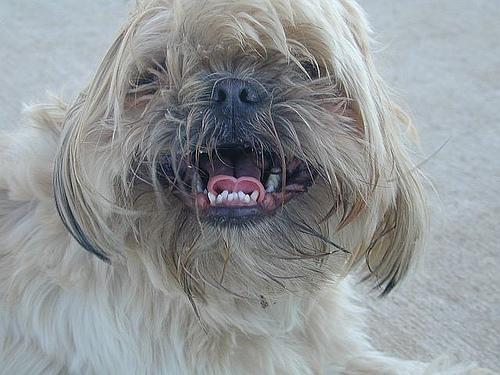
Shih-Tzu